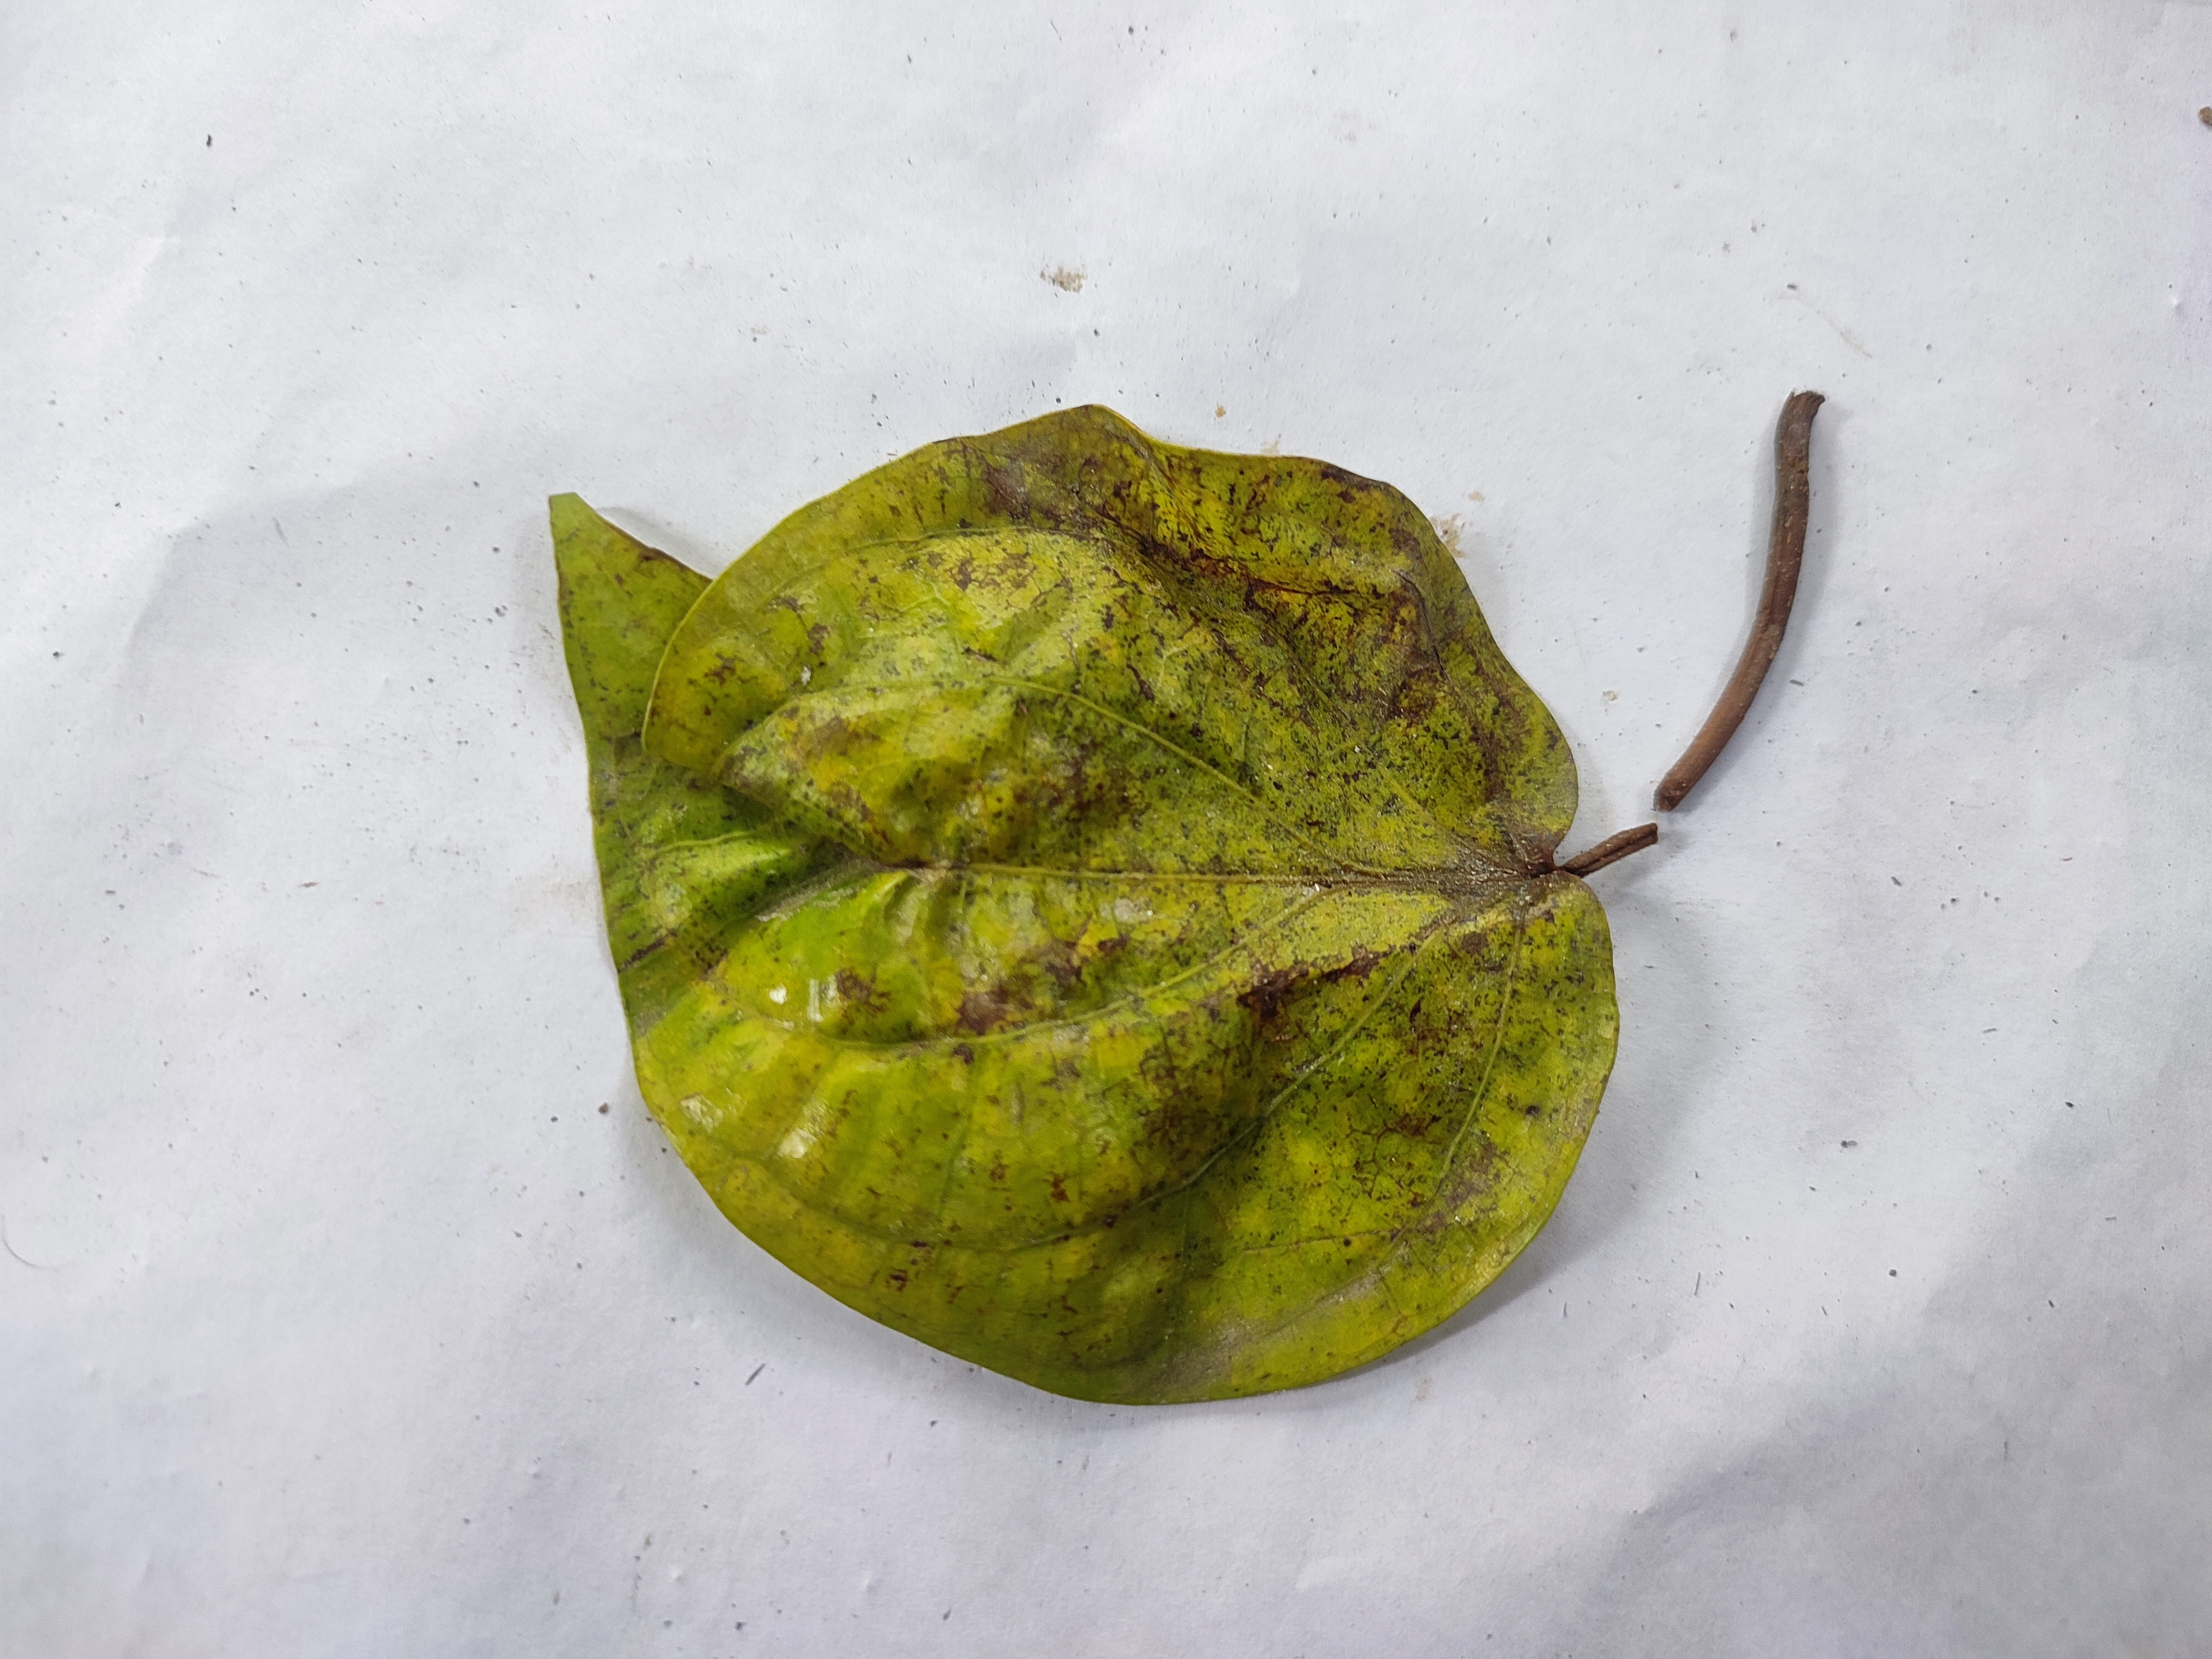
Label: Dried_Leaf